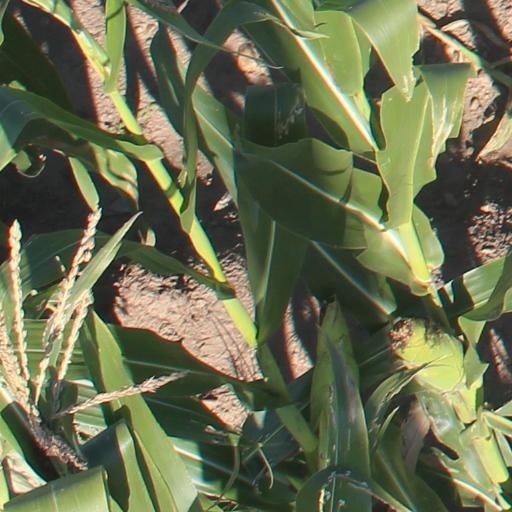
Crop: maize; corn